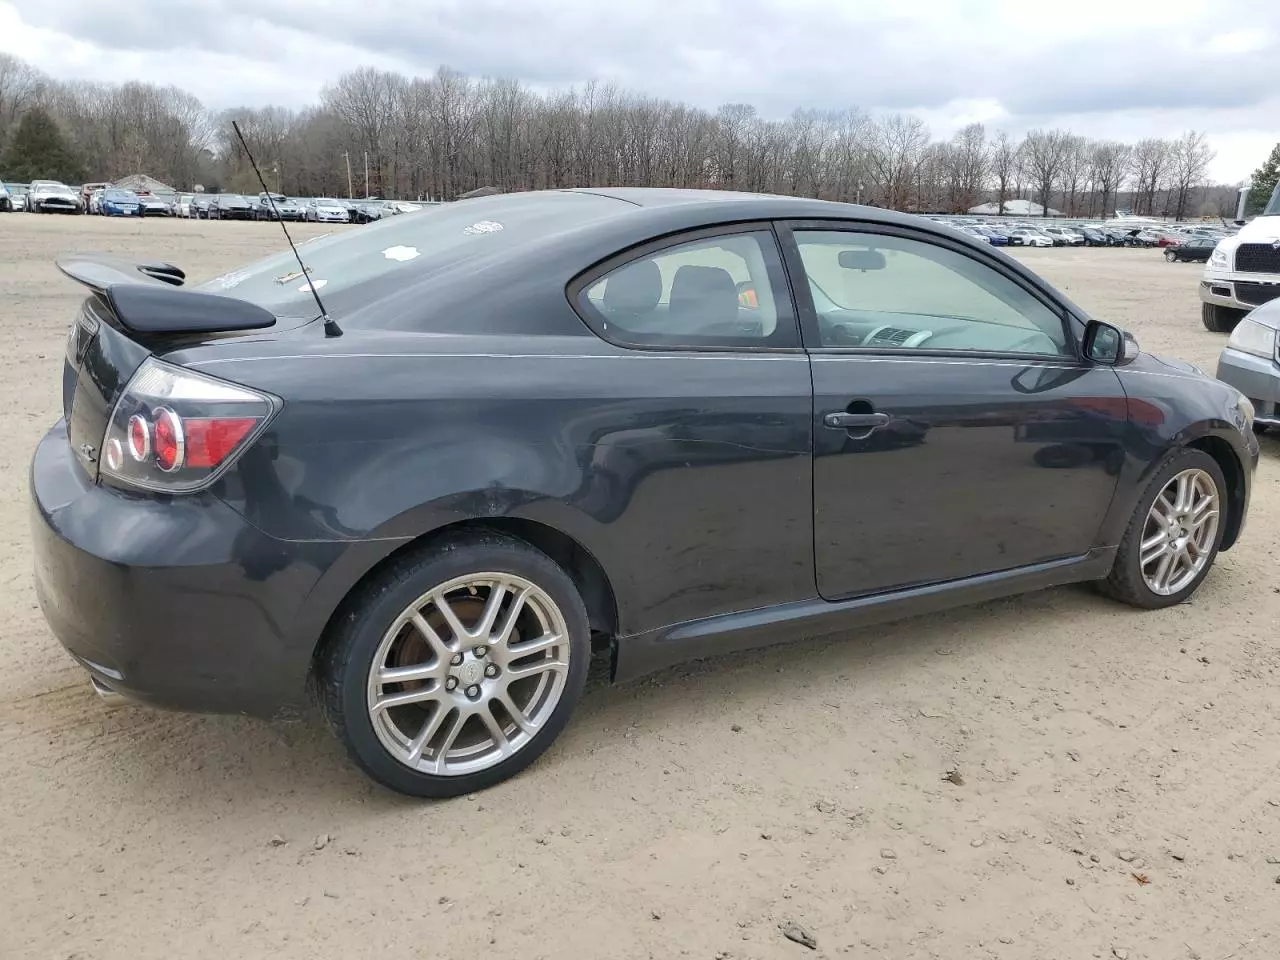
Aucun dommage détecté.
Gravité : aucun